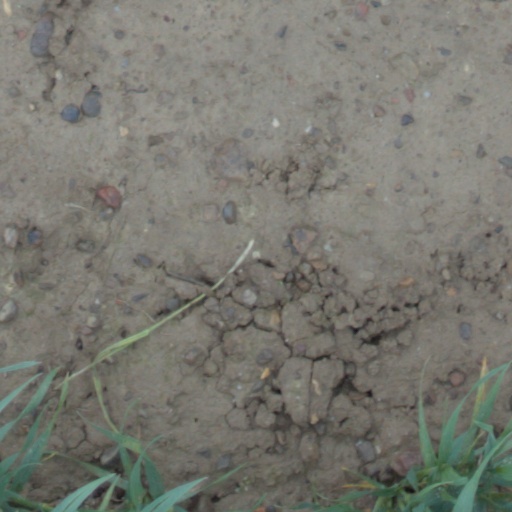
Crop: wheat